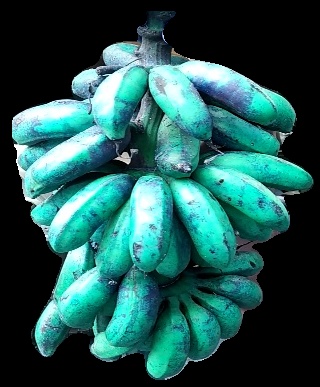
Variety: rasbale
Grade: grade3